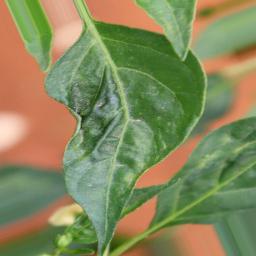
Label: mites_and_trips